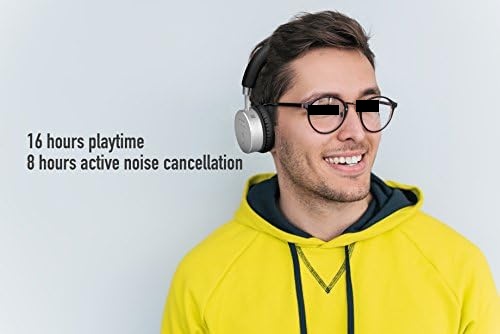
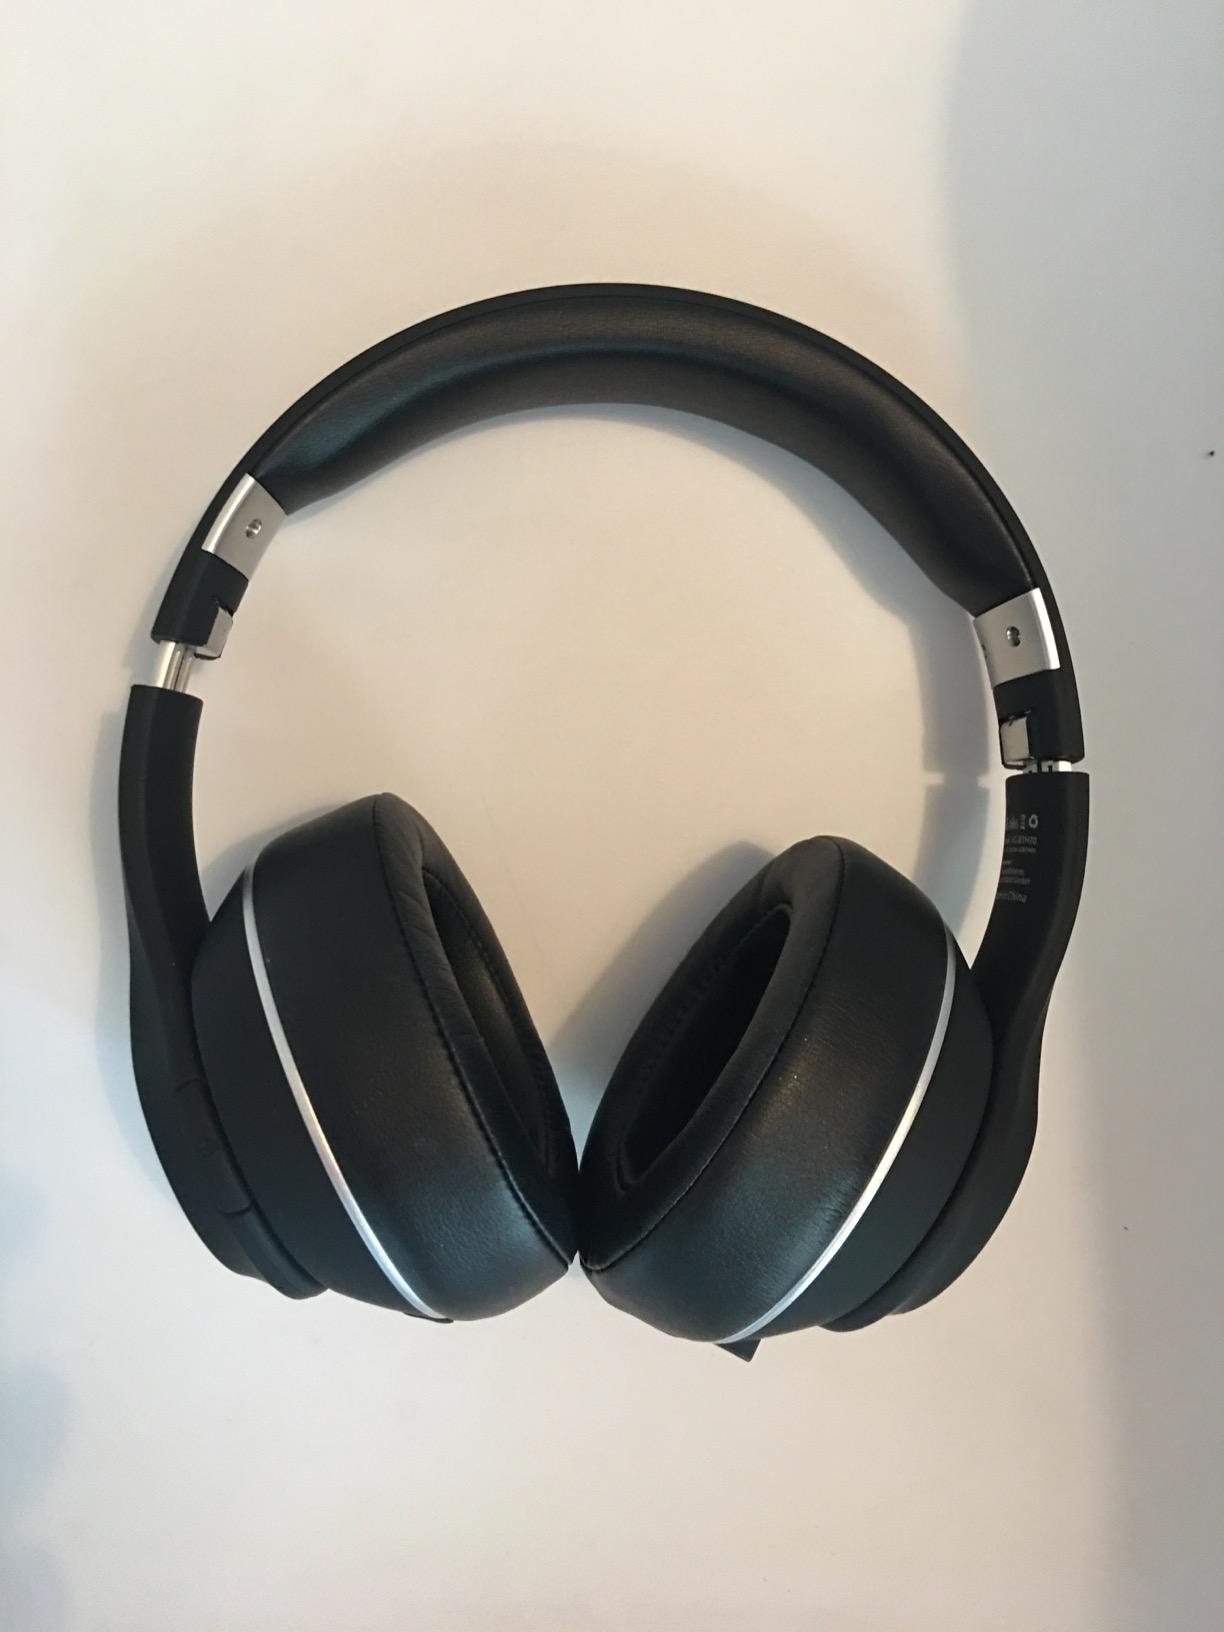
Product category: headphones
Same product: no